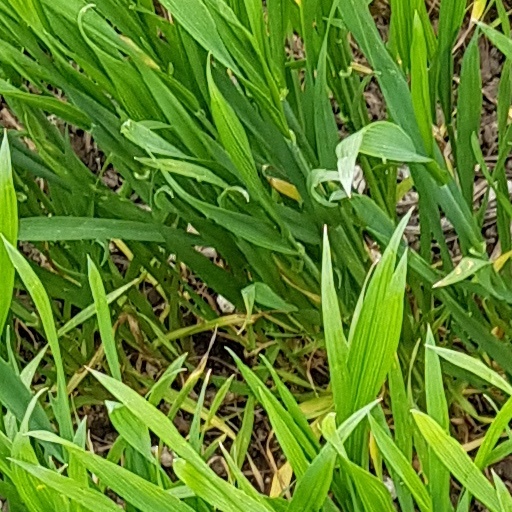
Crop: wheat